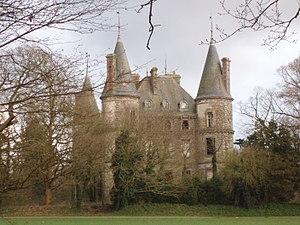
La magnifique forêt de Coat-an-Noz et son château remarquable, Belle-Isle-en-Terre, Côtes-d'Armor, Bretagne.
La forêt domaniale de Coat-an-Noz est située dans les Côtes-d'Armor, sur les communes de Belle-Isle-en-Terre et Louargat et en moindre mesure Loc-Envel, Plounévez-Moëdec et Plougonver.